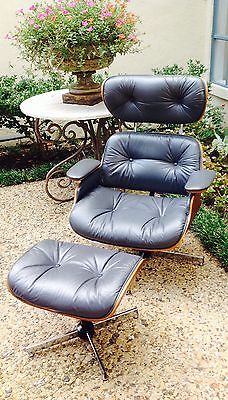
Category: chair